Shringasaurus

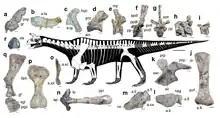
Skeletal restoration and various bones of "Shringasaurus".

"Shringasaurus" was a large-bodied quadruped, with an estimated body length of . It closely resembles the related "Azendohsaurus", with its small, boxy head on a long neck and a large, barrel-shaped body with deep shoulders and ribs, sprawled to semi-sprawled limbs and a short tail. Aside from being notably larger than "Azendohsaurus", "Shringasaurus" is most recognisable for its long curving brow horns, as well as for having a proportionately shorter and thicker neck than other azendohsaurids and much taller neural spines in the neck and over the shoulders.